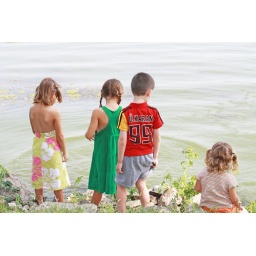
Throwing rocks in the lake